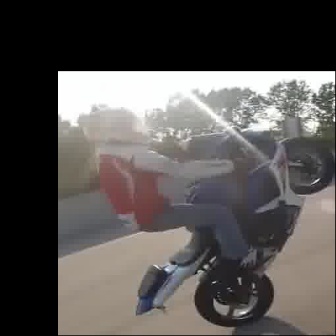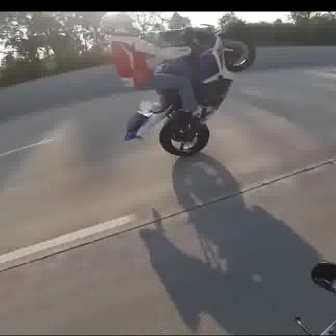
  Please identify the target specified by the bounding box [136,126,335,326] in the first image and locate it in the second image. Return the coordinates in [x_min,y_min,x_max,y_max] format.
Answer: [122,24,254,156]